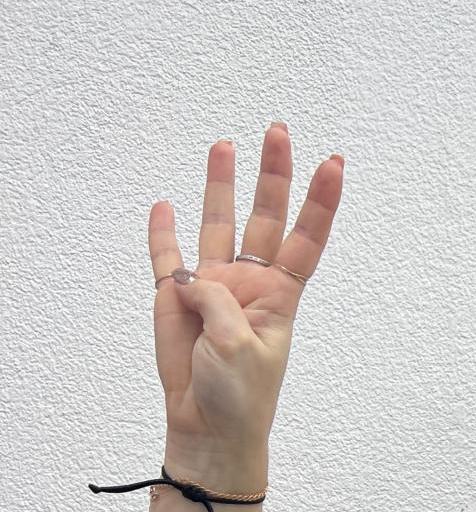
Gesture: four